Lakaina

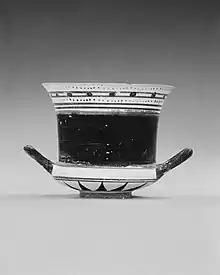
Terracotta "lakaina", 6th century B.C., Metropolitan Museum of Art

A lakaina (plural lakainai) is a specific form of pottery vessel.